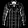
Label: Shirt